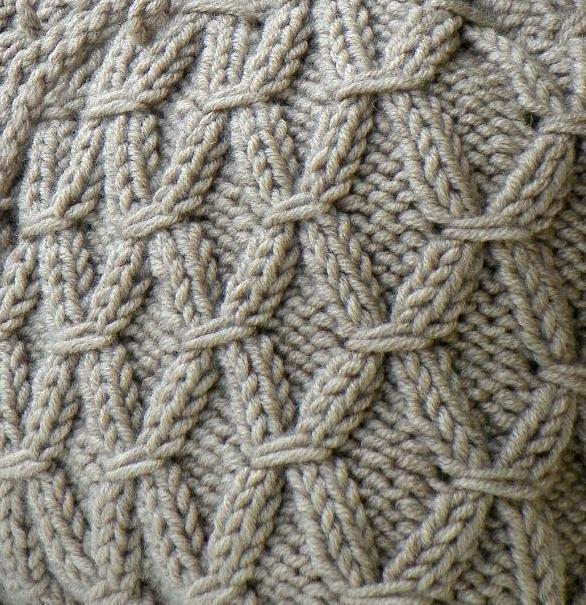
Texture: knitted